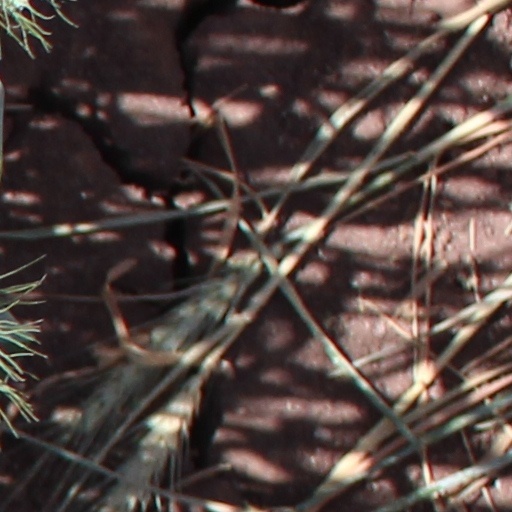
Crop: wheat